2012 Wrexham County Borough Council election

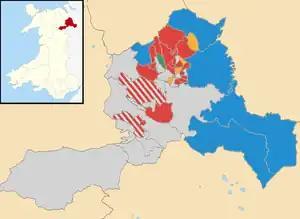
2012 election results map, showing party affiliations of successful councillors (stripes indicate mixed representation)

The 2012 Wrexham County Borough Council election took place on 3 May 2012 to elect members of Wrexham County Borough Council in Wales. This was on the same day as other 2012 United Kingdom local elections. The previous all-council elections took place in 2008 and the next elections took place in May 2017.